G. Homer Durham

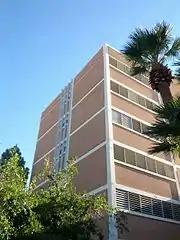
The Arizona State University Language and Literature Building was named for Durham in 1994

After he retired, Durham was appointed as a general authority of the LDS Church. He had previously served in the church as a stake president, as a member of the Sunday School general board, and as a regional representative. Durham became a member of the First Quorum of the Seventy in April 1977. Shortly afterward, he became managing director of the LDS Church Historical Department over Church Historian Leonard J. Arrington. In October 1981, Durham became a member of the Presidency of the Seventy and remained in that position until his death. From 1982 to his death, Durham was the church's seventeenth Church Historian and Recorder. He was succeeded in that assignment by Dean L. Larson.